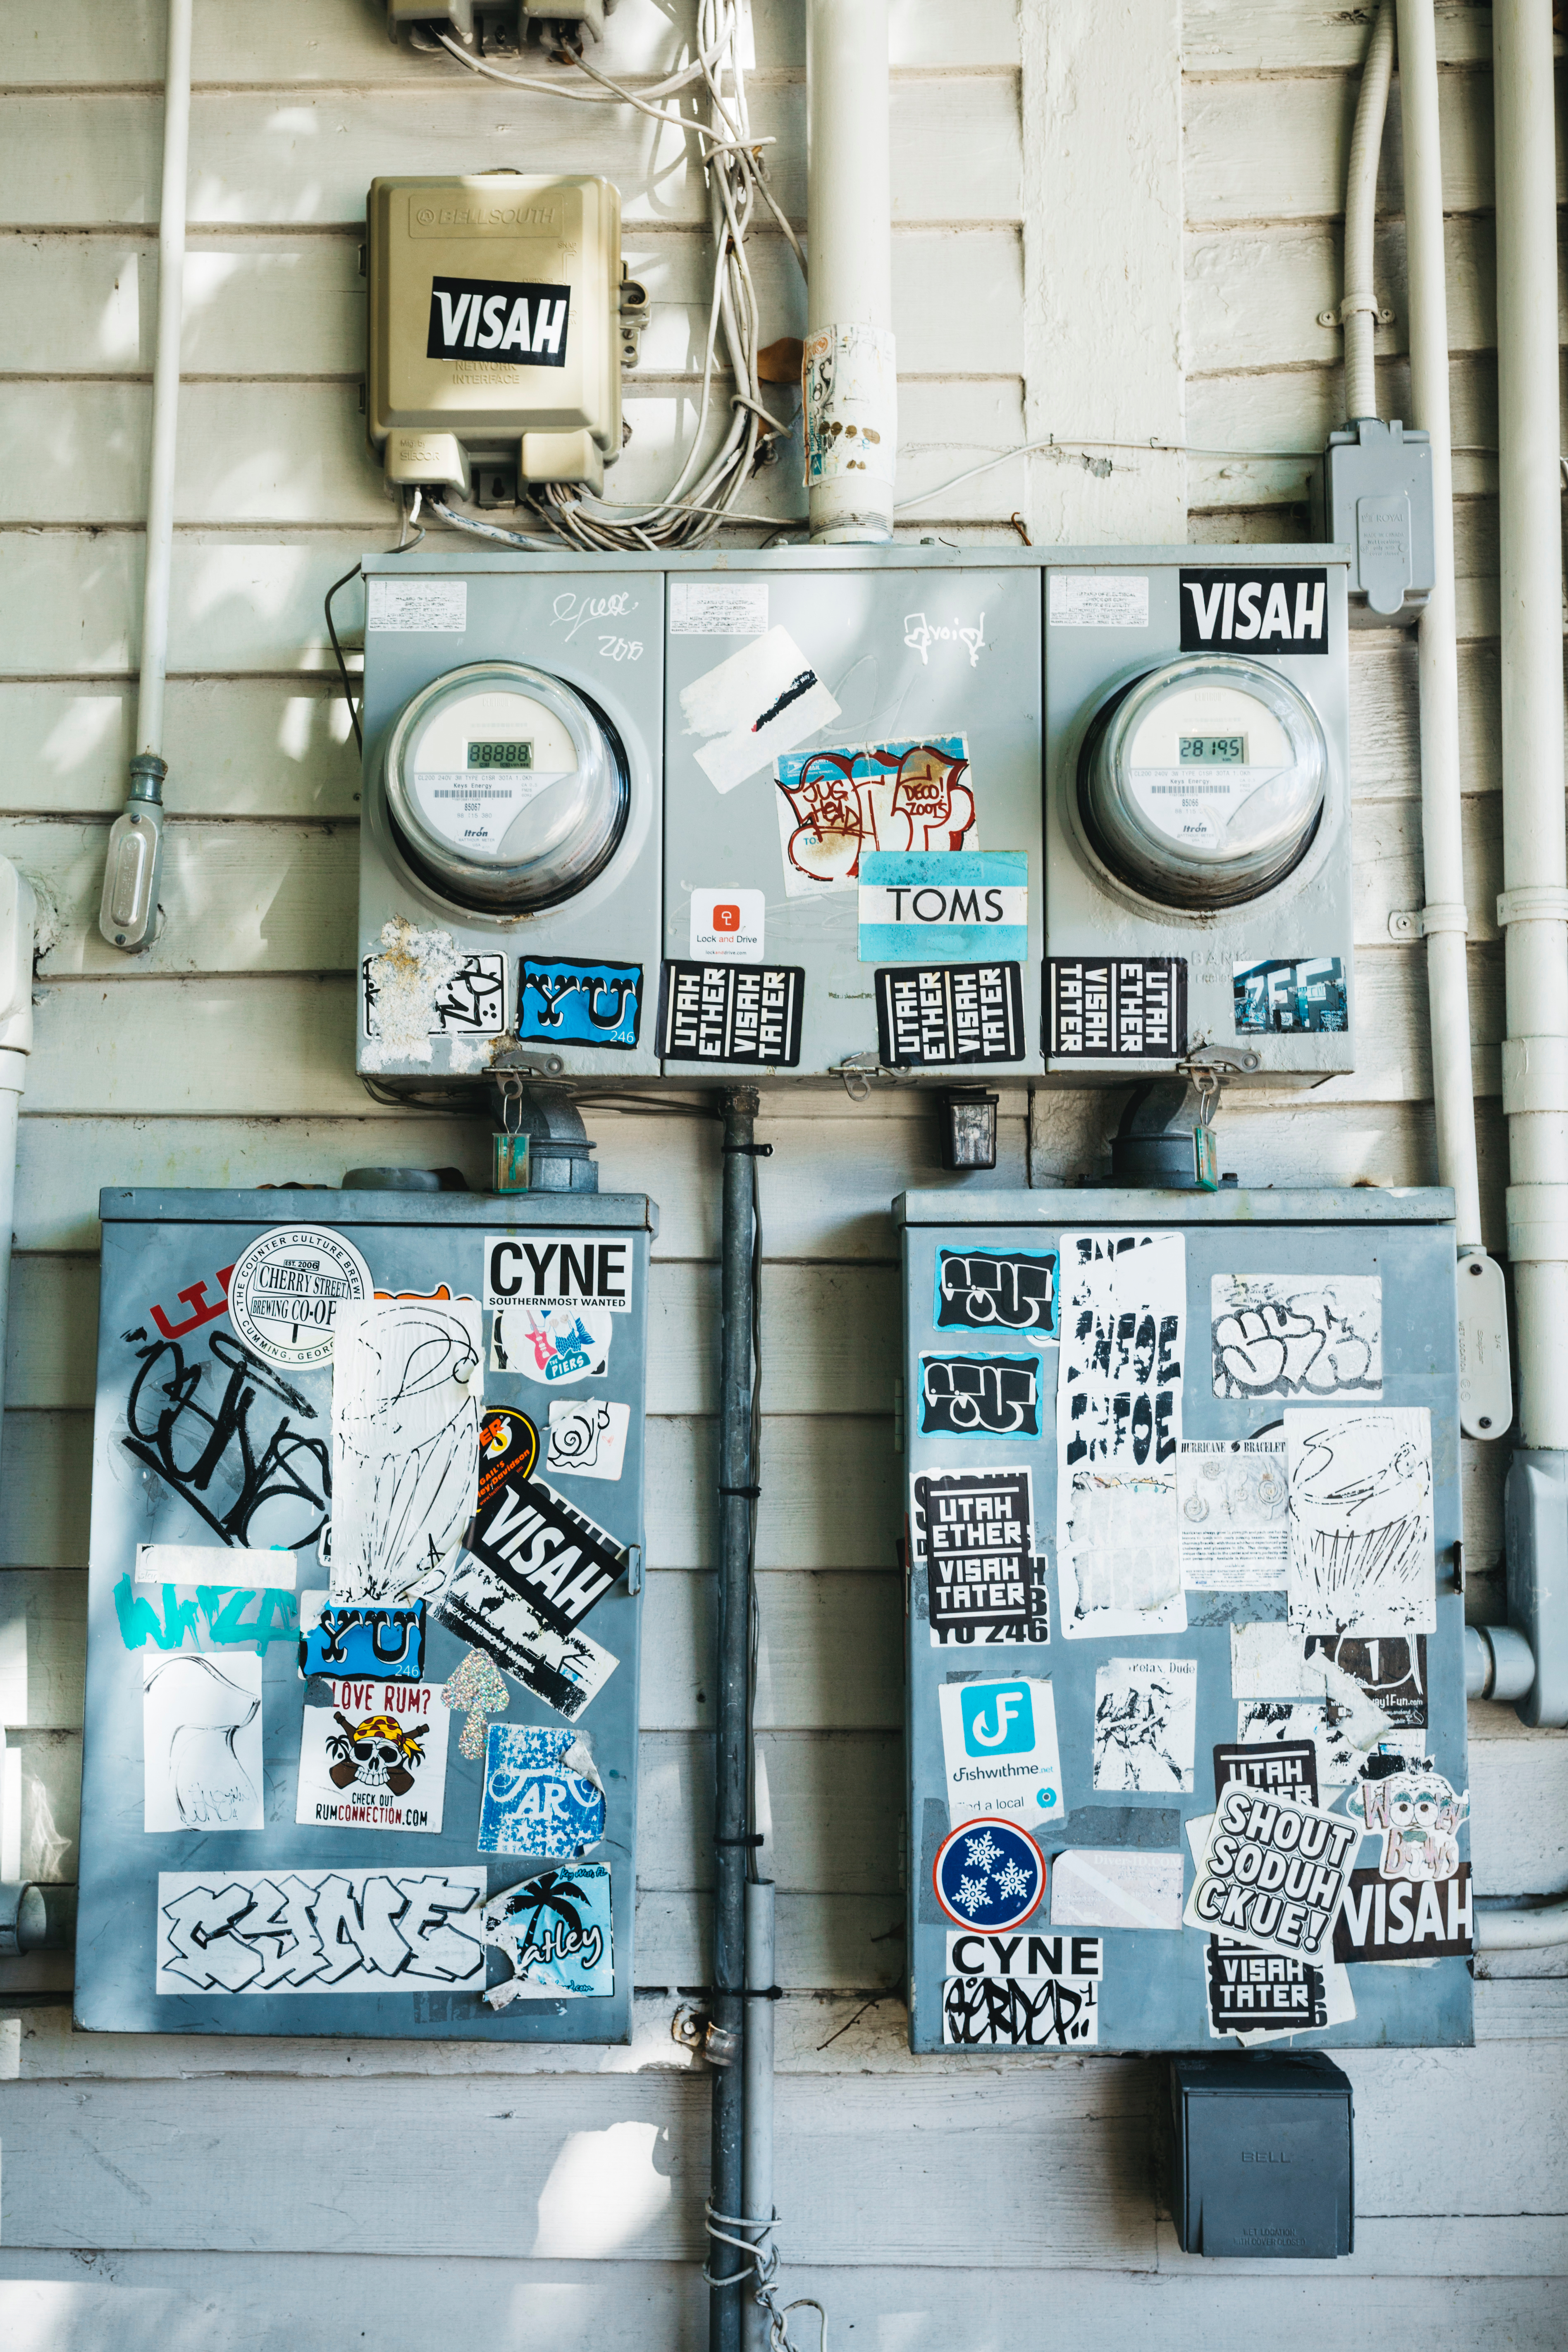
road, street, wall, advertising, interior design, art, design, poster, urban area